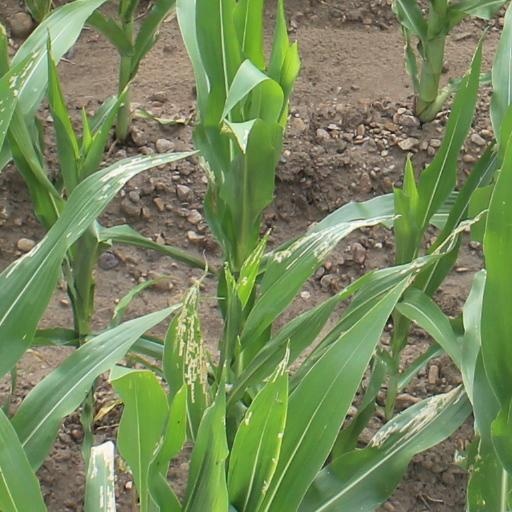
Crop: maize; corn